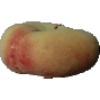
Label: peach_flat